Battle of Krasnoi

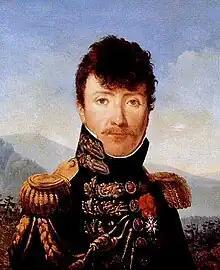
Jean Rapp by Henri-François Riesener

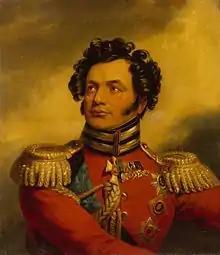
Portrait of Fyodor P. Uvarov by George Dawe

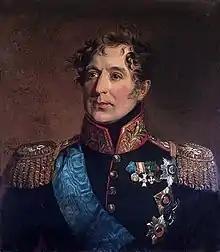
General Miloradovich by George Dawe

Outside Smolensk, leaving the floodplain of the Dniepr, there is a steep slope passing into a long descent, slightly undulating until Krasny. The rear of the Imperial Guard was harassed by the Cossacks of Orlov-Denisov, who captured 1,300 soldiers, 400 carts and 1,000 horses. Near Merlino, around noon, the Imperial Guard, marched past Miloradovich's troops, who were positioned left of the road, backed by a forest. Impressed by the order and composure of the elite guardsmen, Miloradovich had orders from Kutuzov not to attack the flanks, and settled instead for bombarding the French at extreme range. The Russian cannon fire inflicted little damage on the large corps of Guards which continued moving toward Krasny.